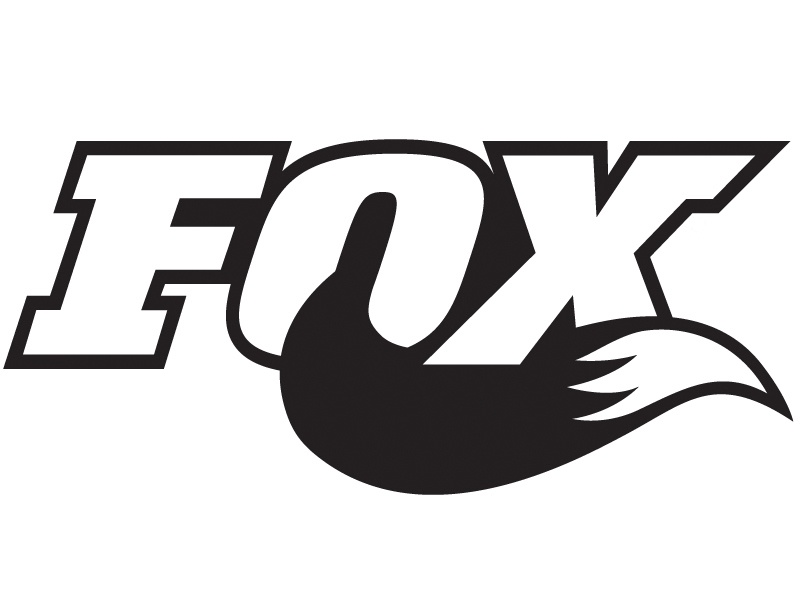
Fox Dekal: Baketikett, Olje (High VI Race olje, LT) PSD, Gallon [803-11-004]
Brand: Fox
Category: Vehicles & Parts > Vehicle Parts & Accessories > Vehicle Maintenance, Care & Decor > Vehicle Fluids > Vehicle Motor Oil > High Mileage Motor Oil